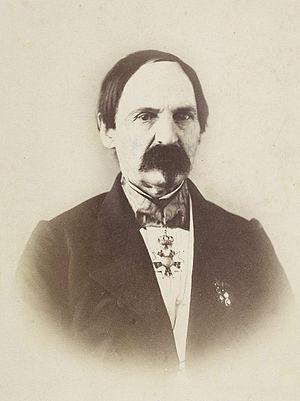
Adrien Berbrugger
Adrien Berbrugger, de son nom complet Louis Adrien Berbrugger, né à Paris le 11 mai 1801 et mort à Alger le 2 juillet 1869, est un archéologue et philologue français.